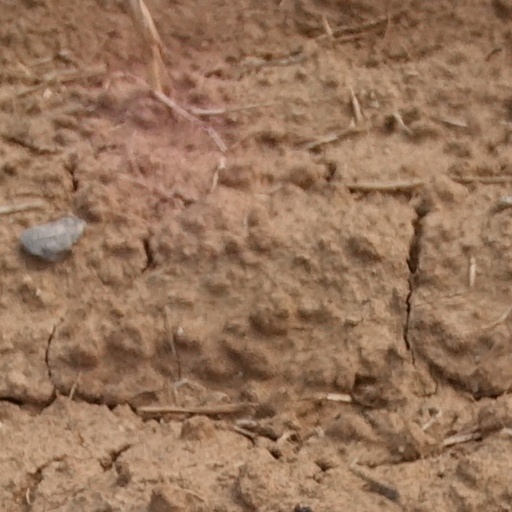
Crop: wheat